Powersite, Missouri

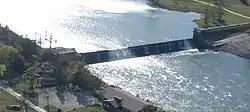
Powersite Dam

A post office called Powersite has been in operation since 1913. The community most likely took its name from nearby Powersite Dam.